Philadelphia Athletics

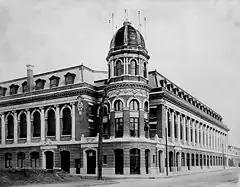
The signature tower and cupola entrance to Shibe Park, 1909

The Federal League had been formed to begin play in 1914. As the AL had done 13 years before, the new league raided existing AL and NL teams for players. Several of his best players, including Bender, had already decided to jump before the World Series. Mack refused to match the upstart league's offers, preferring to rebuild with younger (and less expensive) players. The result was a swift and near-total collapse. The Athletics went from a 99–53 (.651) record and a pennant in 1914 to a record of 43–109 (.283) and last place in 1915, and then to 36–117 (.235, still a modern major-league low) in 1916. The team would finish in last place every year through 1922 and would not contend again until 1925. Shibe died in 1922, and his sons Tom and John took over the business side, leaving the baseball side to Mack. Although Mack only held the titles of vice president and secretary-treasurer, for all intents and purposes he was now the head of the franchise and would remain so for the next three decades.